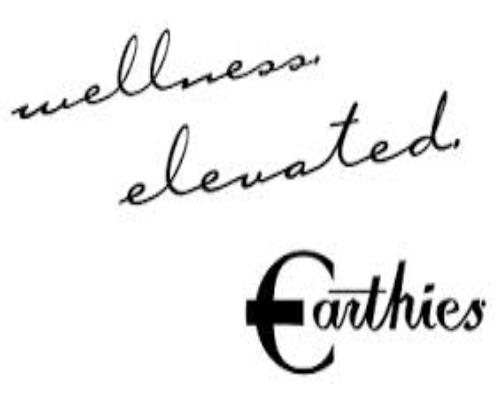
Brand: Earthies
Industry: Clothes